FCSB

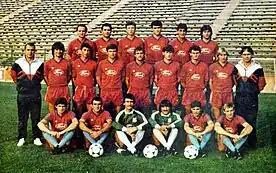
The Steaua București champion team of 1989.

In 2003, Becali managed to gain control over the club by turning it from non-profit to a public share company. Because of his controversial character, he has been challenged by the majority of Steaua fans. The team qualified for the UEFA Cup group stage in the 2004–05 season and became the first Romanian team to make it to the European football spring since 1993 (also Steaua's performance). The next season, Steaua reached the UEFA Cup semi-finals in 2005–06, where it was eliminated by Middlesbrough thanks to a last-minute goal. Steaua thereafter qualified for the following Champions League seasons after a ten-year break, and in 2007–08 Steaua again reached the group stage of the Champions League. Nationally, the club won two titles—in 2004–05 and 2005–06—and the Supercupa României in 2006, the latter being the club's 50th trophy in its 59-year history.